Rishabhanatha

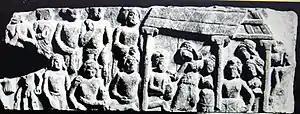
Ruins of ancient Jain settlement from 2nd century BCE in "Kankali Tila", Mathura depicting the scene of Nilanjana's Dance from life of Rishabhdeva.

Rishabhanatha was born in "bhoga-bhumi" or the age of omnipresent happiness. It is further suggested that no one had to work because of miraculous wish-fulfilling trees called the "kalpavrikshas". It is stated that people approached the king for help due to decreased efficacy of the trees with passage of time. Rishabhanatha is then said to have taught them six main professions. These were: (1) "Asi" (swordsmanship for protection), (2) "Masi" (writing skills), (3) "Krishi" (agriculture), (4) "Vidya" (knowledge), (5) "Vanijya" (trade and commerce) and (6) "Shilp" (crafts). In other words, he is credited with introducing "karma-bhumi" (the age of action) by founding arts and professions to enable householders to sustain themselves. Rishabhanatha is credited in Jainism to have invented and taught fire, cooking and all the skills needed for human beings to live. In total, Rishabhanatha is said to have taught seventy-two sciences to men and sixty-four to women. The institution of marriage is stated to have come into existence after his marriage to Sunanda marked the precedence. According to Paul Dundas, Rishabhanatha, in Jainism, is thus not merely a spiritual teacher, but the one who founded knowledge in its various forms. He is depicted as a form of culture hero for the current cosmological cycle.